Jenni Hermoso

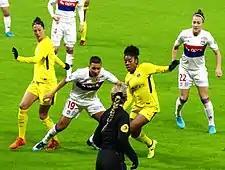
Hermoso (far left) playing with PSG against Lyon in 2017.

On 3 July 2017, after being linked there since January, Hermoso signed a three-year contract with Paris Saint-Germain. At PSG, she was given a deeper role under Patrice Lair and played more as a midfielder than as a forward. She debuted with her new team on 10 September with a 3–0 win over Rodez. Her first goal didn't come until 17 December, on matchday 12, again against Rodez.